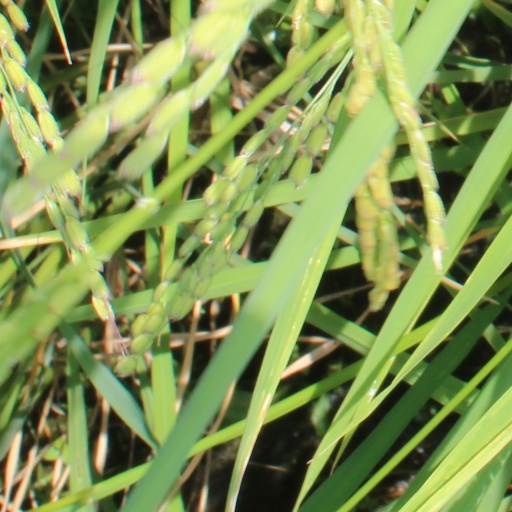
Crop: rice